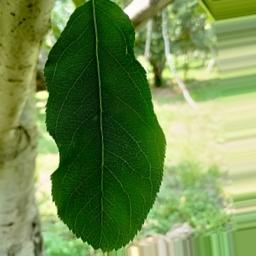
Label: Healthy